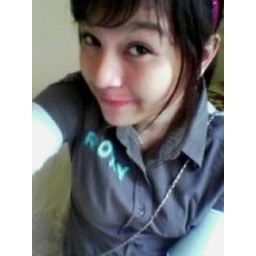
my girl in bed room